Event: Nepal Earthquake
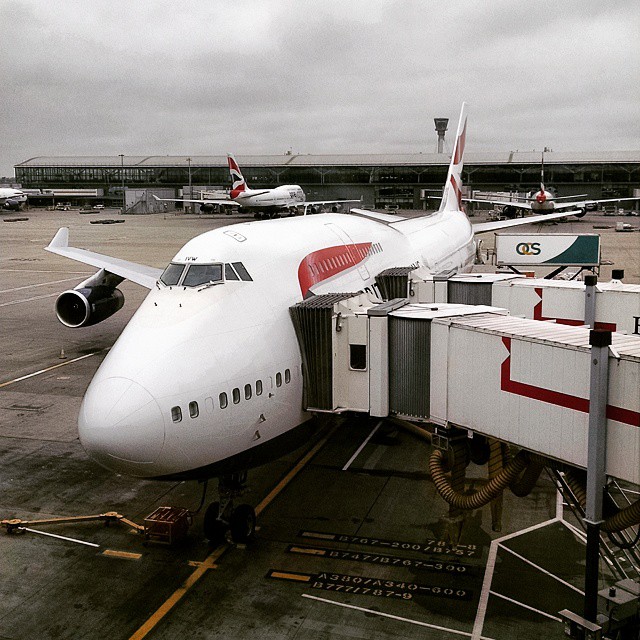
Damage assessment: no_damage